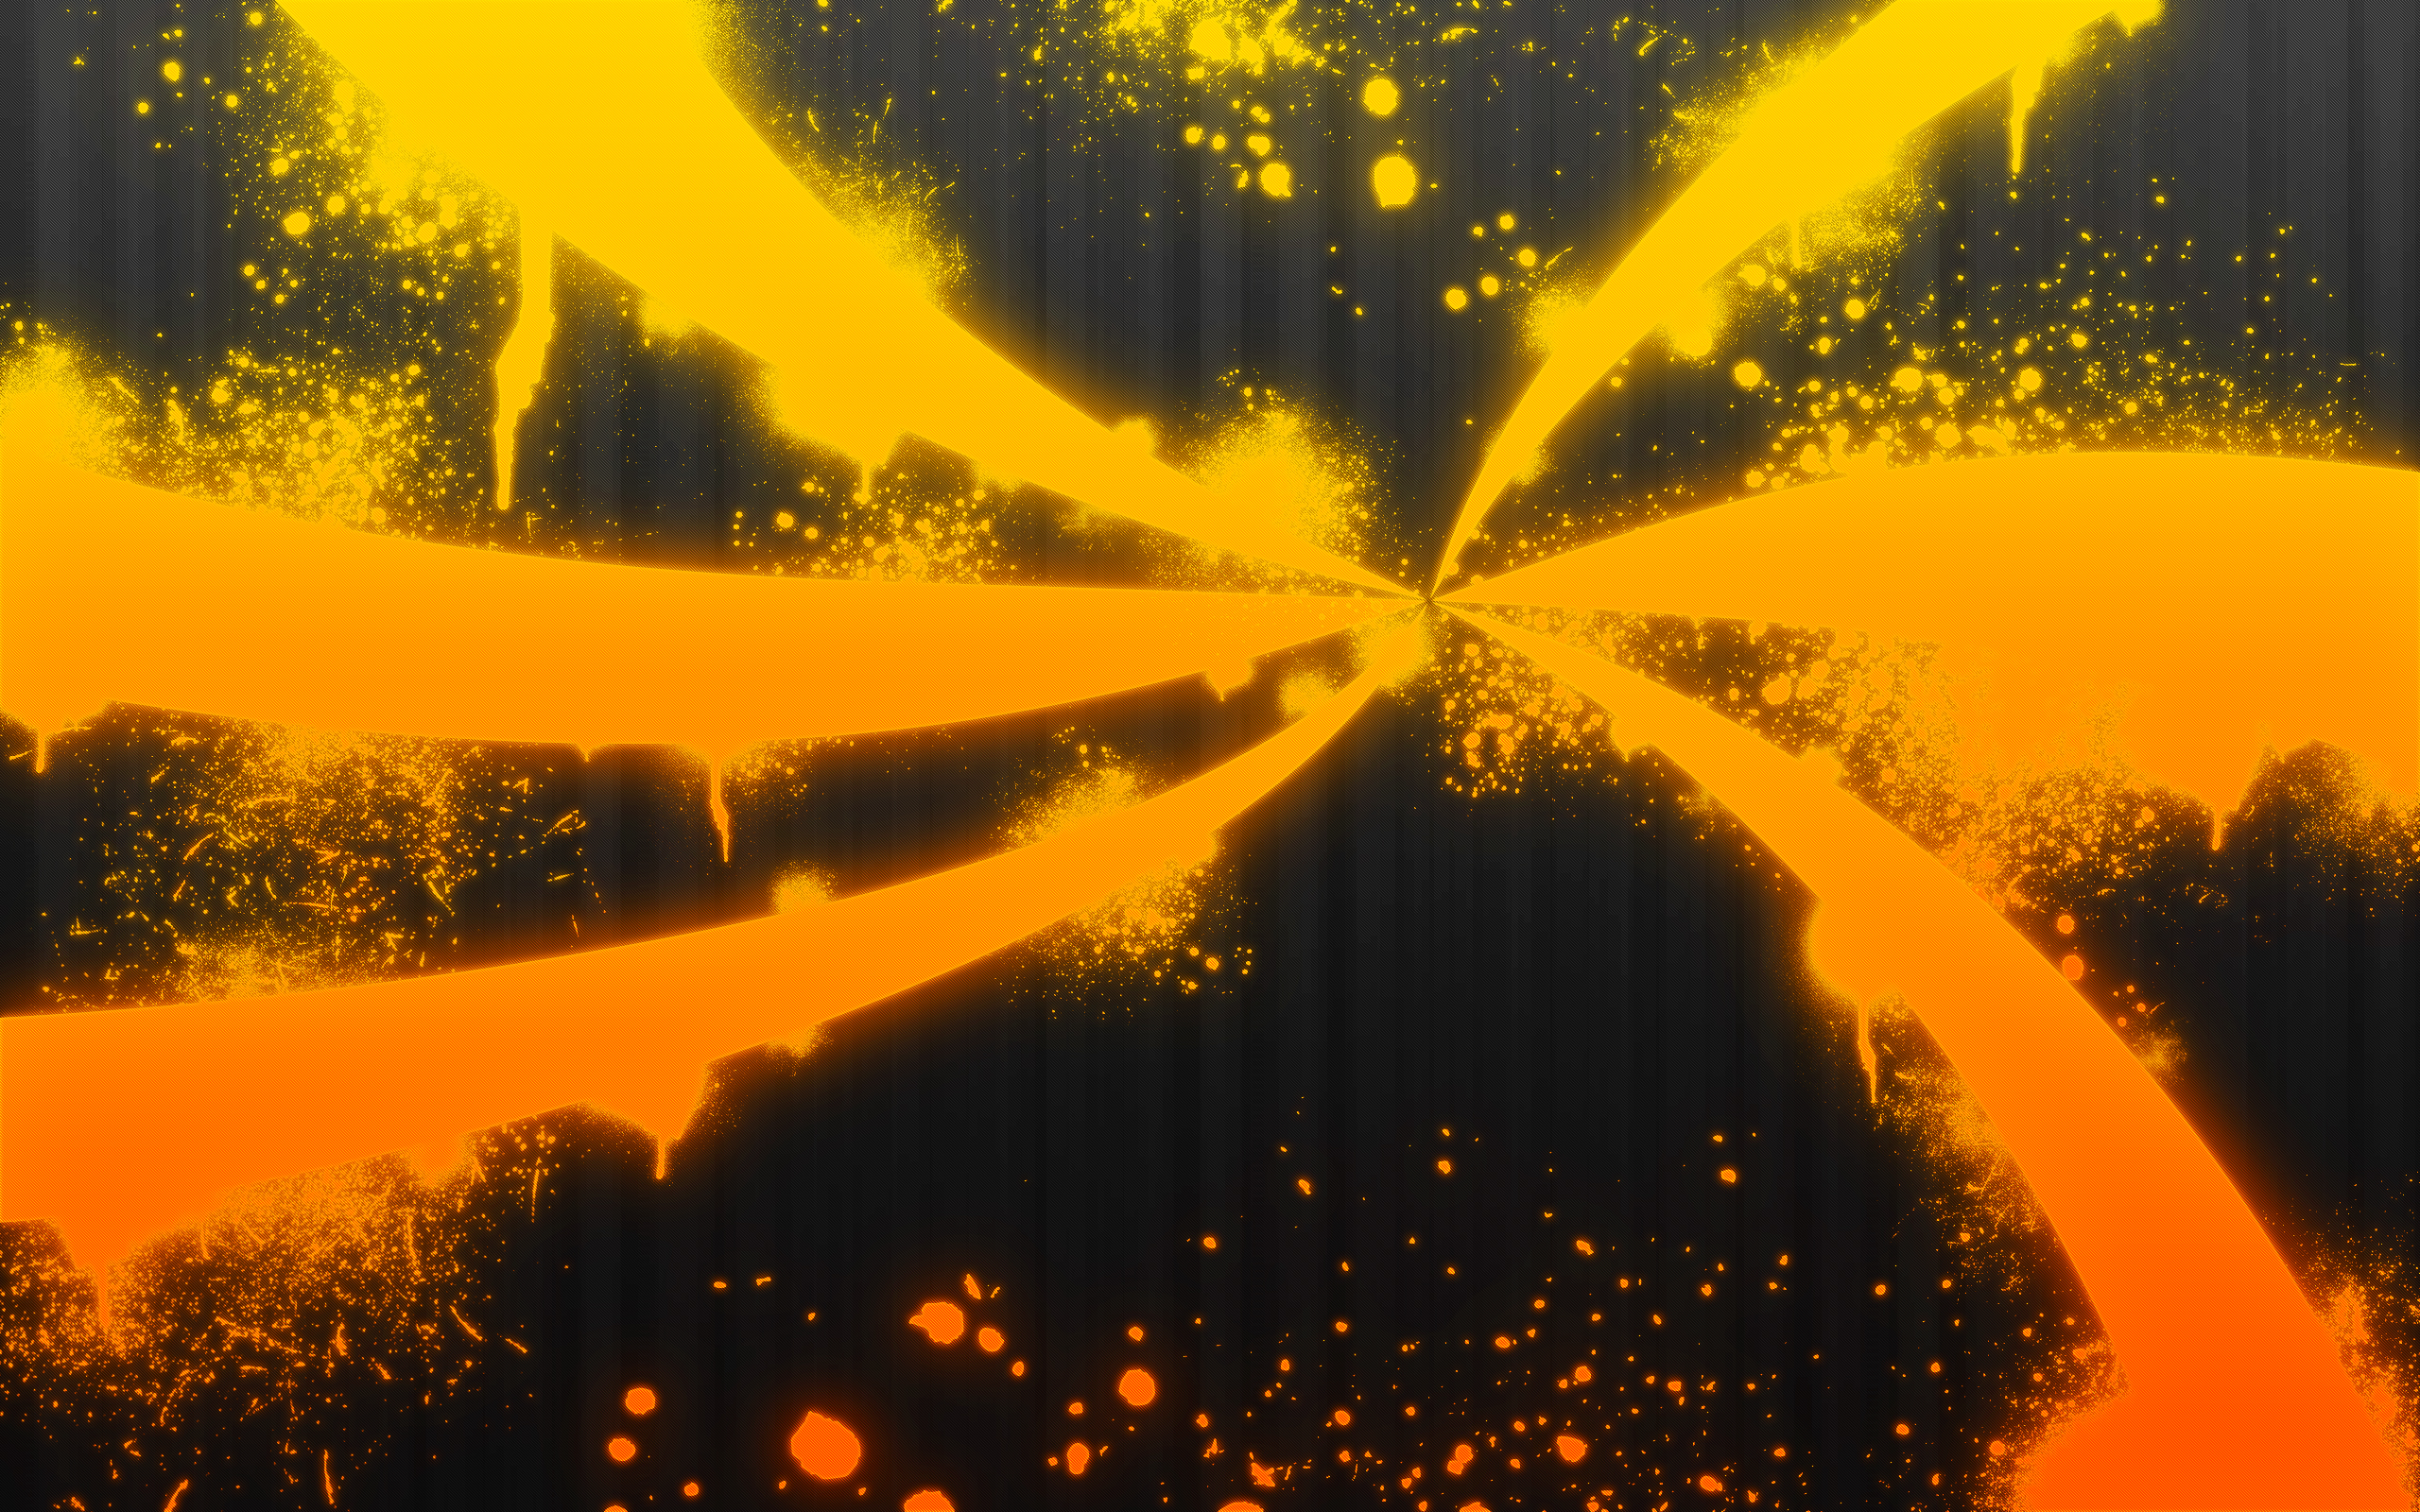
Label: Orange